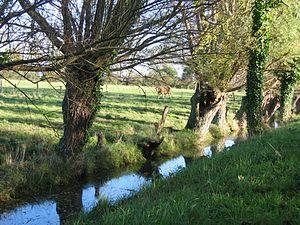
Le Marais-Vernier est une région naturelle du département de l'Eure en région Normandie. Issue d'un ancien méandre de la Seine, cette région constitue une dépression semi-circulaire de 4 500 hectares qui regroupe prairies humides, marais, roselières, canaux, mares, étangs, tourbières, courtils et bocages. Cette mosaïque de paysages dans un seul et unique ensemble représente une entité écologique
L'Eure est un département français de la région Normandie. Il tire son nom de l'Eure, rivière qui le traverse avant de rejoindre la Seine. L'Insee et La Poste lui attribuent le code 27. Sa préfecture est Évreux.